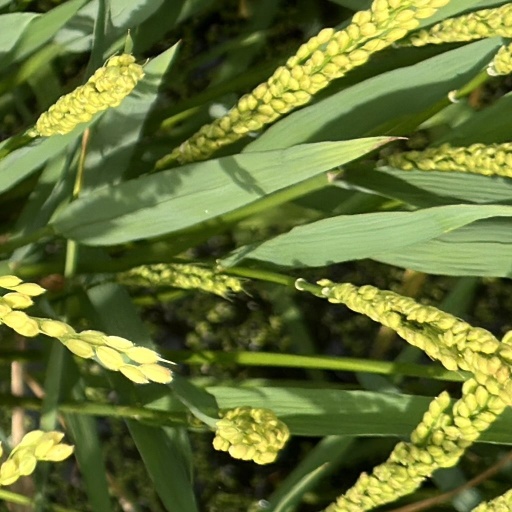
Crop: rice